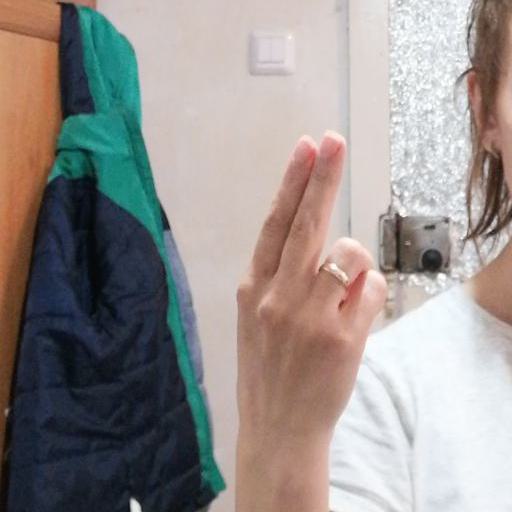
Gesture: two_up_inverted